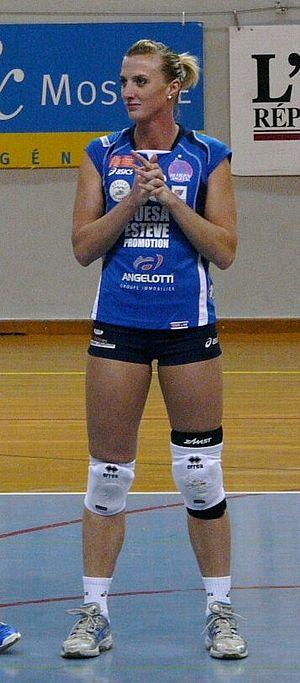
Hélène Schleck est une joueuse française de volley-ball née le 13 mai 1986 à Nancy, Meurthe-et-Moselle. Elle mesure 1,81 m et joue réceptionneuse-attaquante. Elle totalise 45 sélections en équipe de France.
Cette page concerne les événements qui se sont produits durant l'année 1986 en Lorraine.